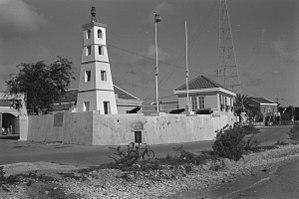
Le phare de Kralendijk ou phare de Fort Oranje est un phare actif situé sur la tour du Fort Oranje dans la ville de Kralendijk, Territoire néerlandais d'outre-mer des Pays-Bas.